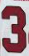
Number: 3